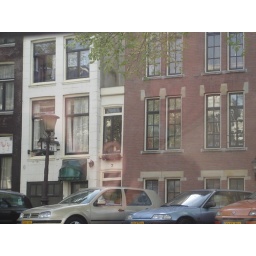
See in the middle the house with only a door width